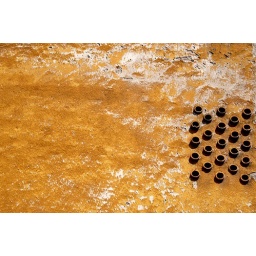
sitting in a bunker here behind my wall